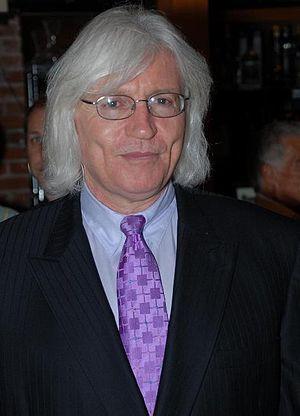
Thomas Mesereau est un avocat américain né le 1ᵉʳ juillet 1950 à West Point.